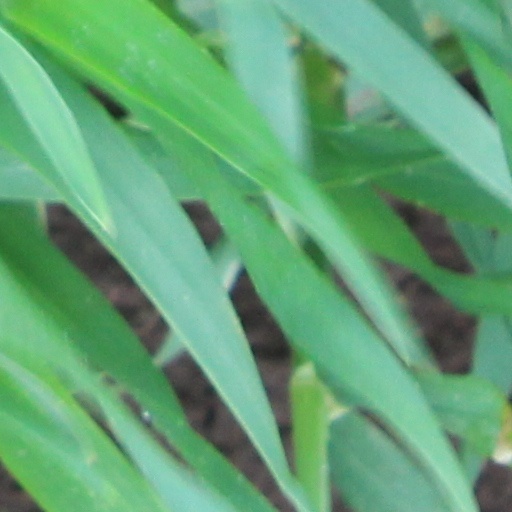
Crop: wheat